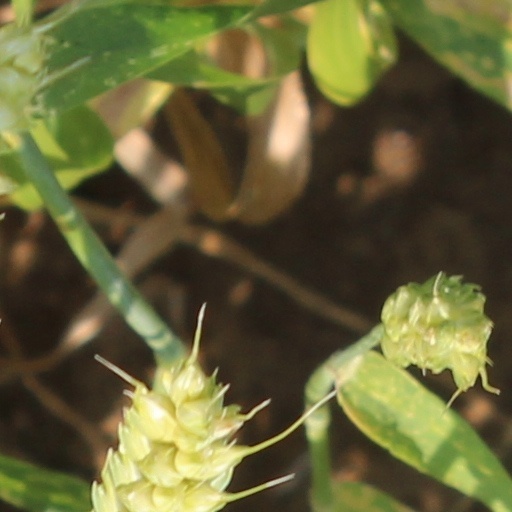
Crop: wheat